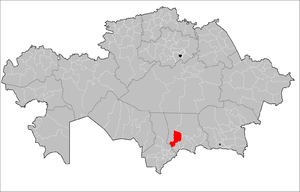
Le district de Talas est un district de l'oblys de Djamboul au sud-est du Kazakhstan.